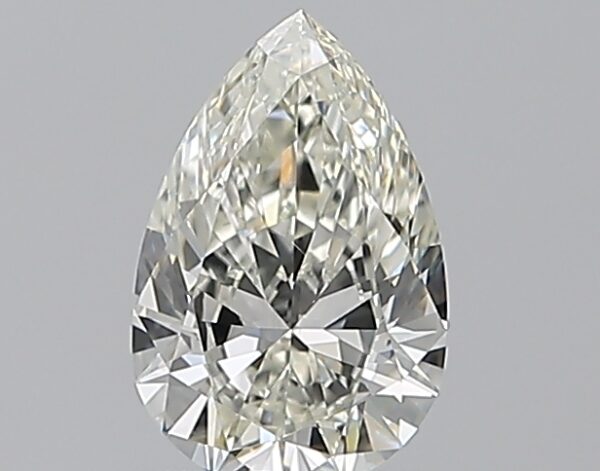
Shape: pear
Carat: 0.7
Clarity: VS2
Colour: J
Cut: EX
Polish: EX
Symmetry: VG
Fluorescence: ST
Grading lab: GIA
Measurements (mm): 7.72 x 5.03 x 2.97